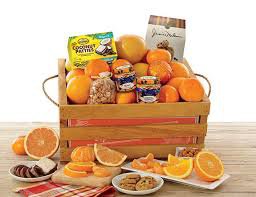
Label: Orange